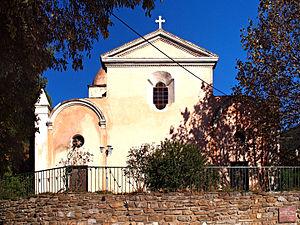
Barbaggio (Corse) - Église Saint-Marcel